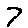
Label: 7